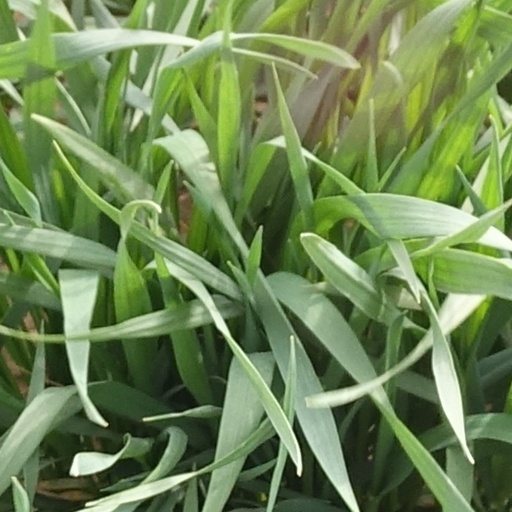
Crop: wheat